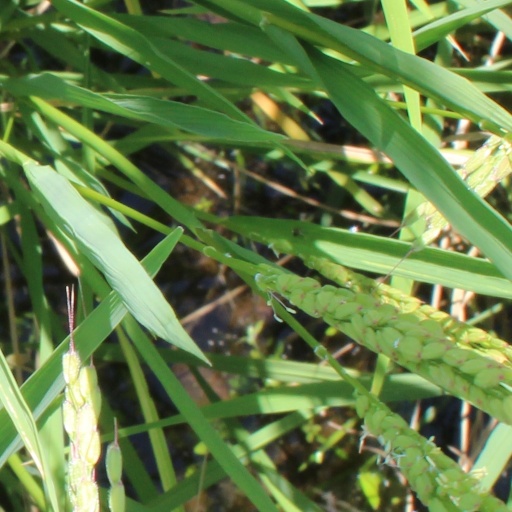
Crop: rice